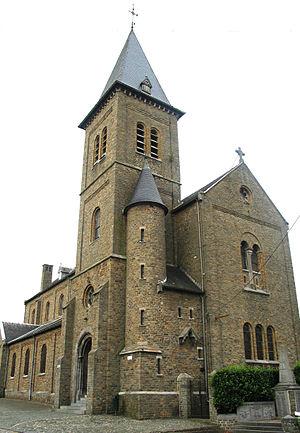
Lincent (Belgique), l'église Saint-Pierre.
Lincent est une commune francophone de Belgique située en Région wallonne dans la province de Liège, ainsi qu'une localité où siège son administration.